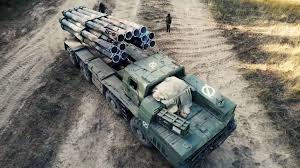
Label: Self Propelled Artillery